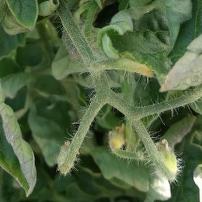
Crop: Tomato
Condition: virosis-d